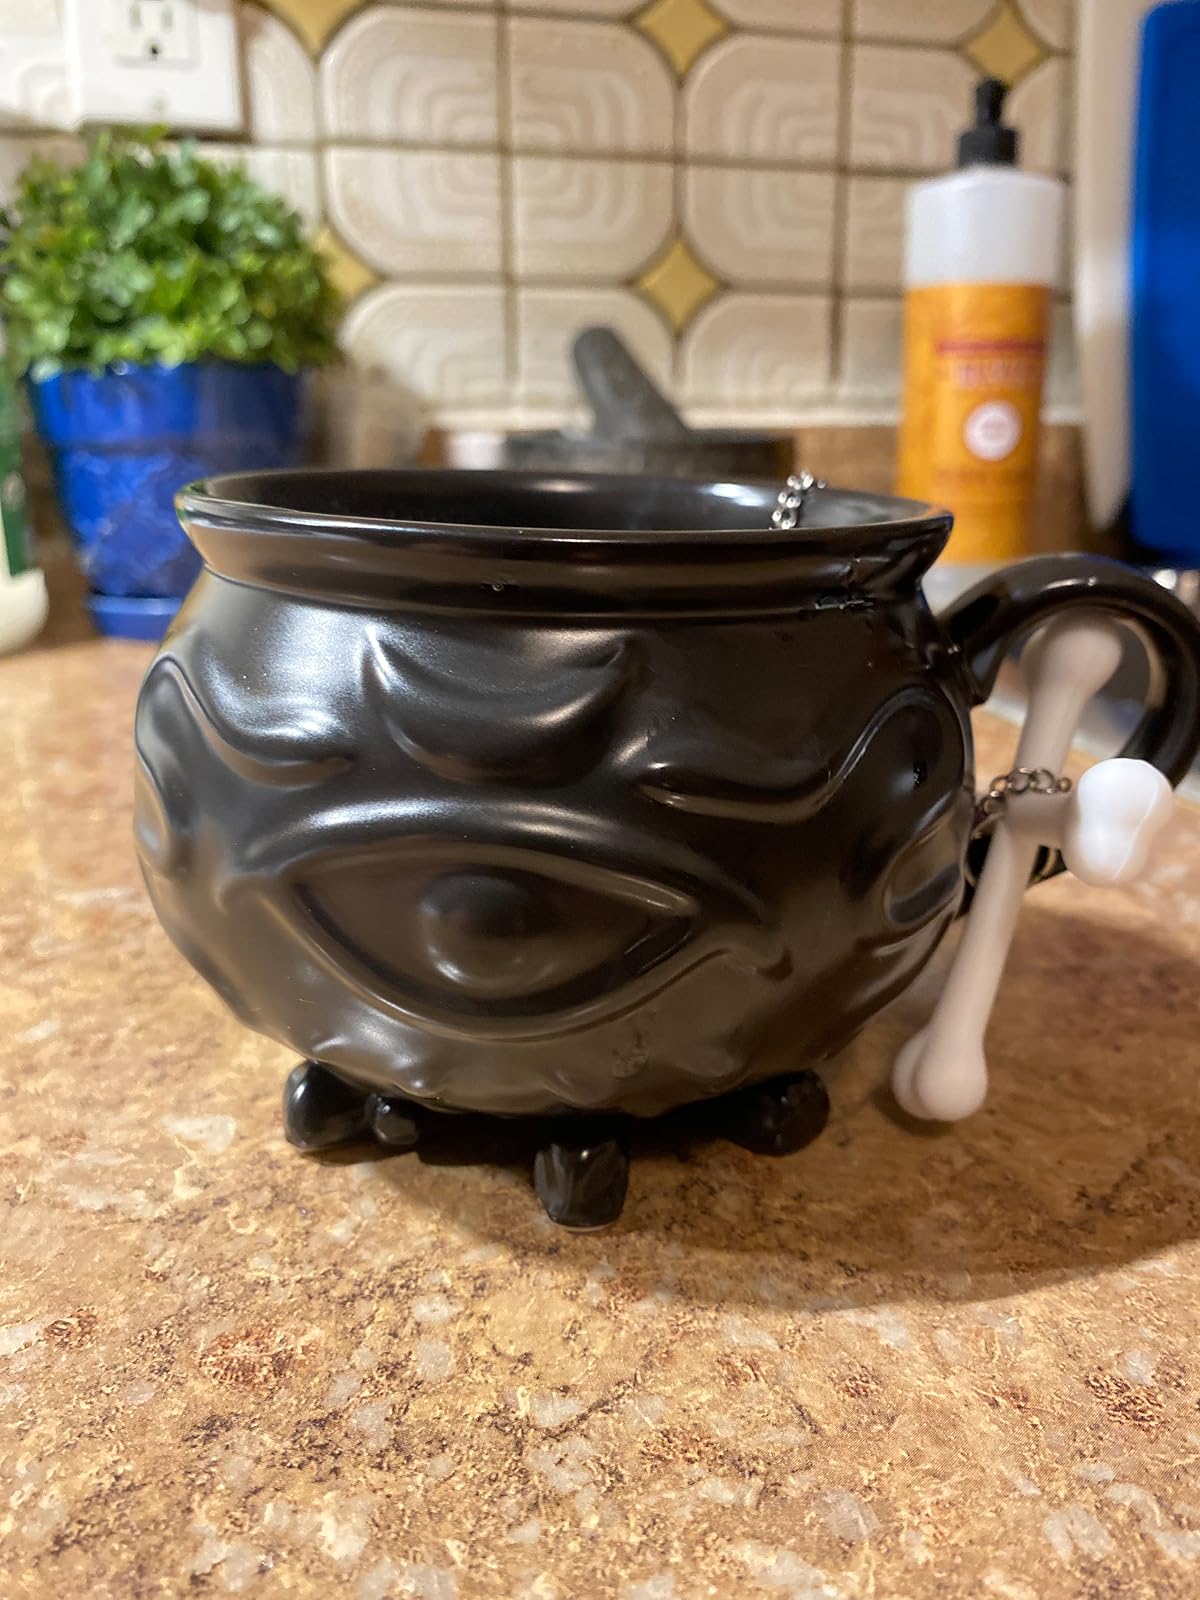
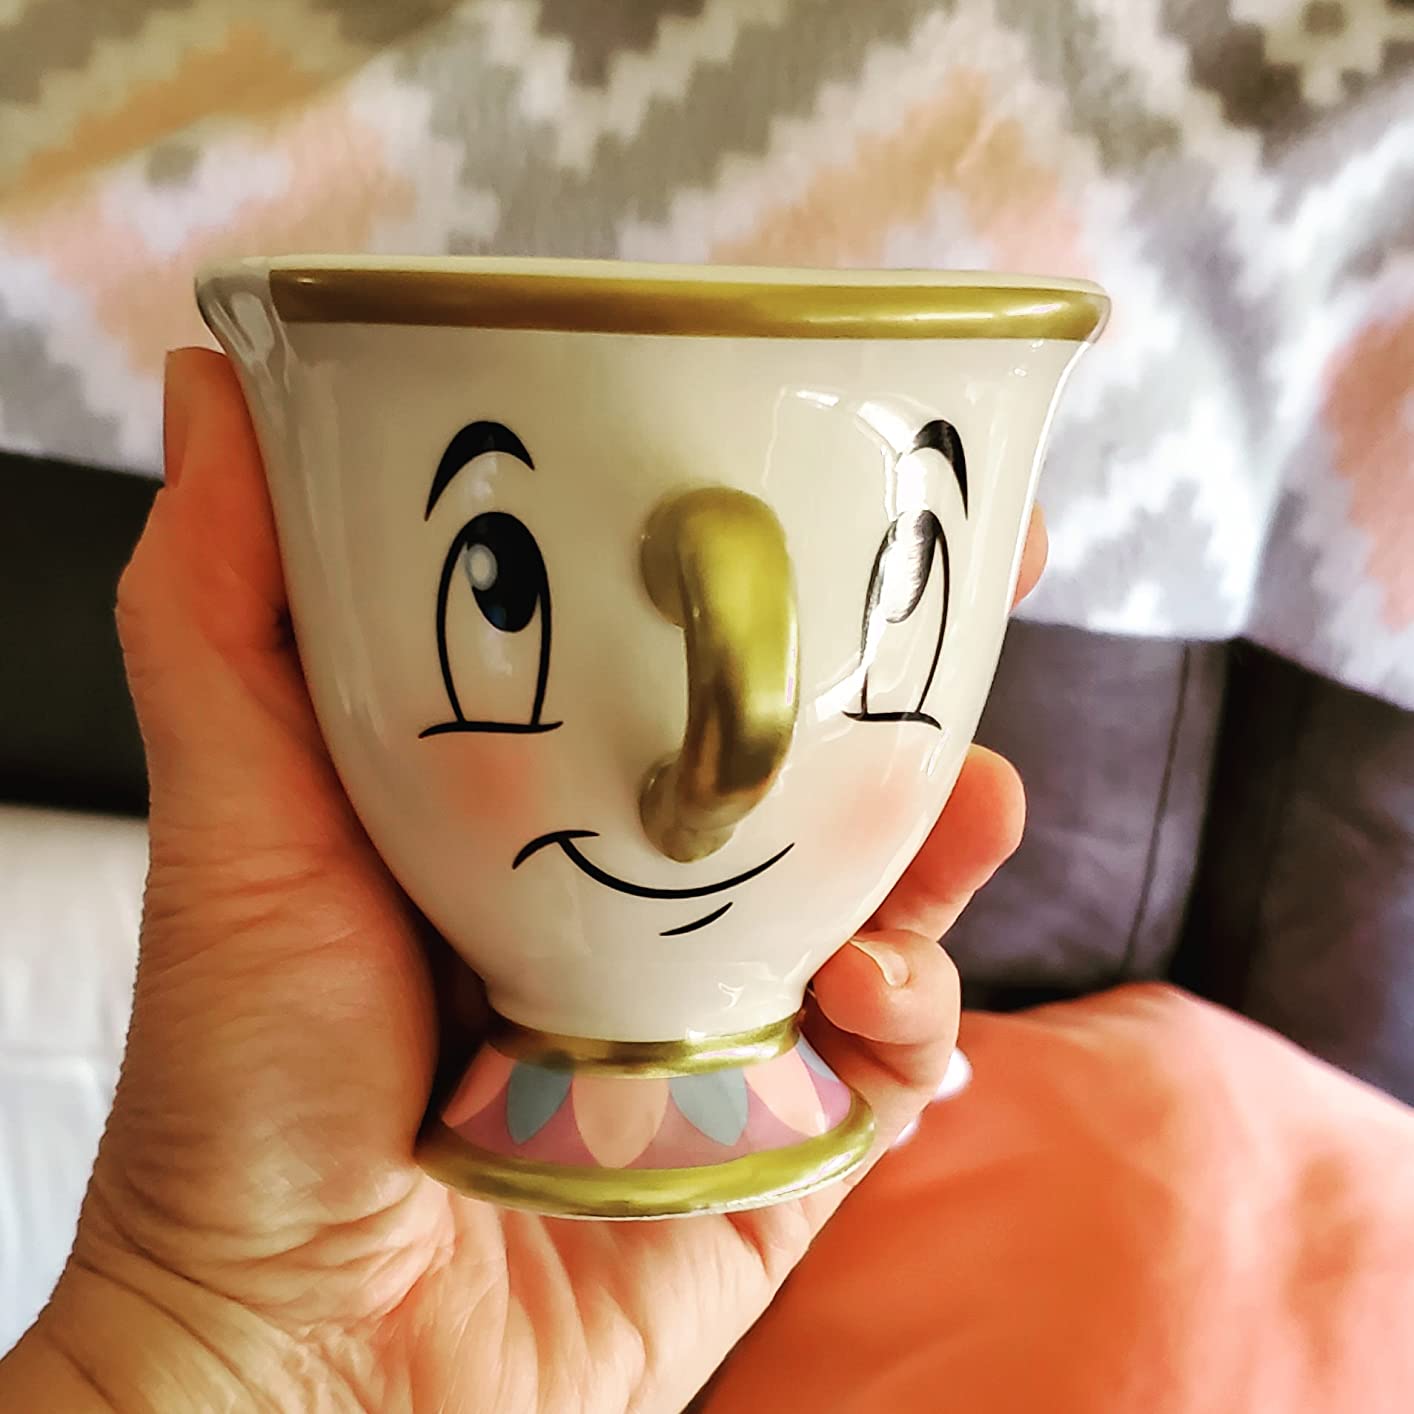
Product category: items_mug
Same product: no